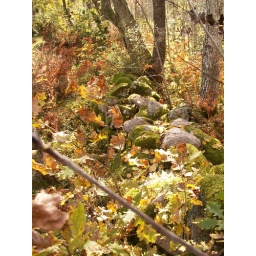
A stone wall in the middle of the forest.